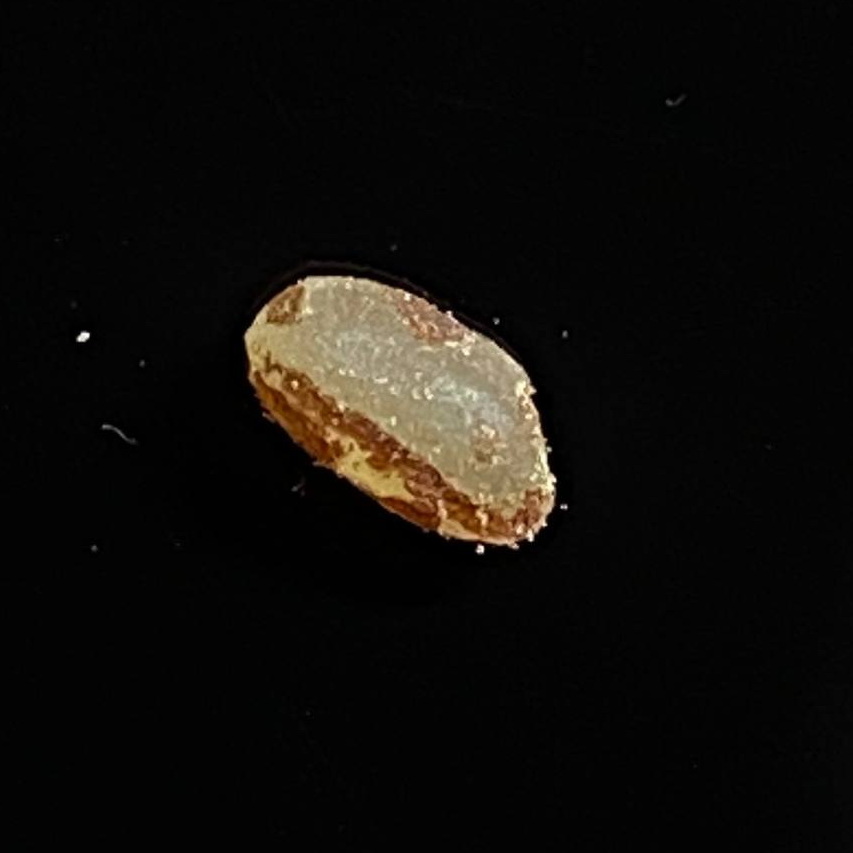
Rice variety: Lal_Aush